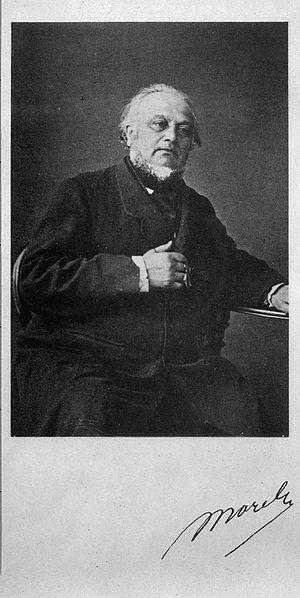
Bénédict Augustin Morel
Bénédict, Augustin Morel est un psychiatre français né à Vienne en 1809 et mort à Rouen en 1873. Il fut connu, au milieu du xixᵉ siècle, par sa théorie de la dégénérescence.